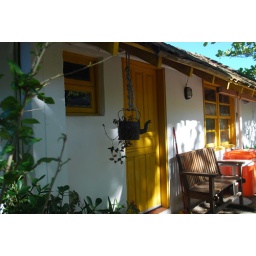
Costa da Lagoa - The little house by the lake